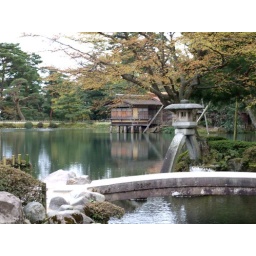
Uchihashitei tea house, Kotoji stone lantern, and Nijibashi bridge over Kasumiga pond.